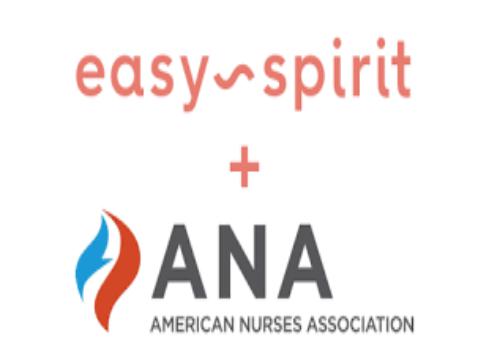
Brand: Easy Spirit
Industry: Clothes